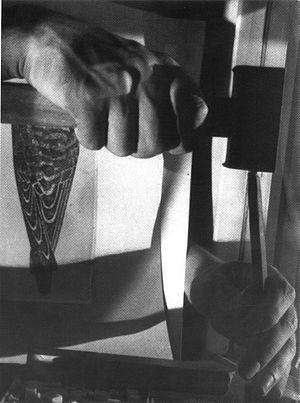
Helmar Lerski est un photographe et cinéaste suisse d'origine juive polonaise.